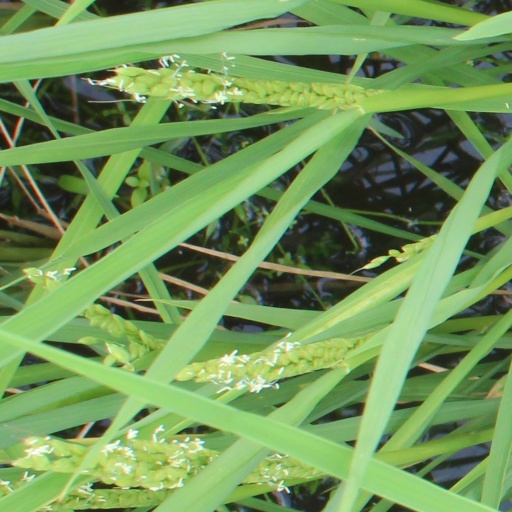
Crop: rice